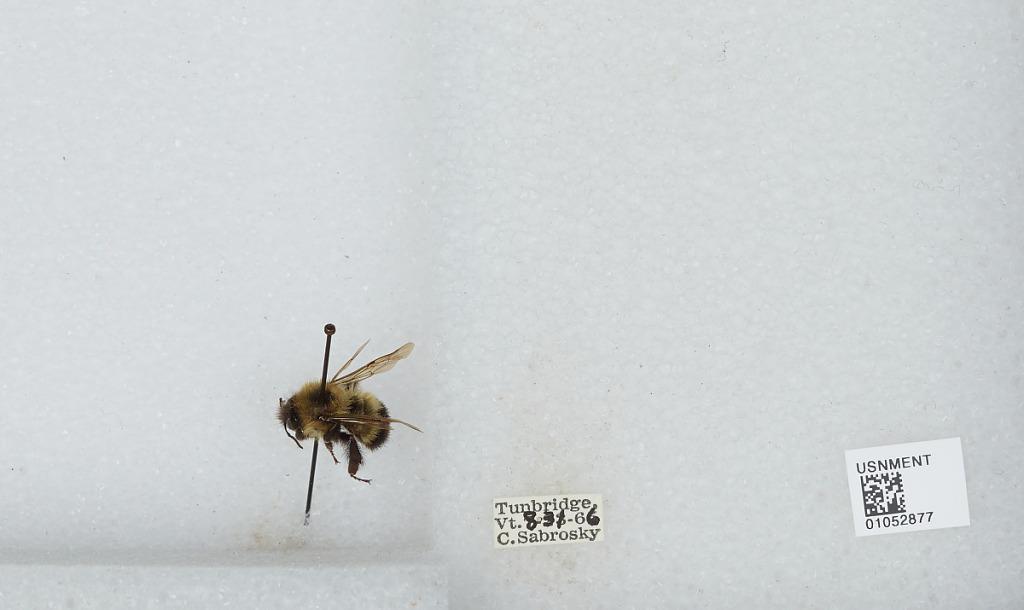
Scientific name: Bombus sp.
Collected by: C. Sabrosky
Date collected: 1966-8-31
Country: United States
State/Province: Vermont
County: Orange
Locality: Tunbridge
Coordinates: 43.9, -72.4881